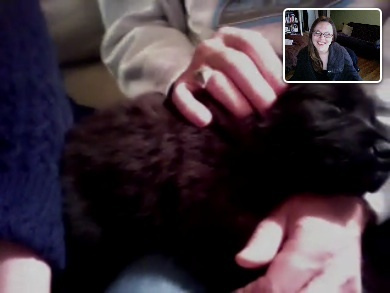
user: Given an image and a question. Answer the question in a short answer. Question: Can you guess which metal is used for making the ring weared by the lady? Short Answer:
assistant: gold